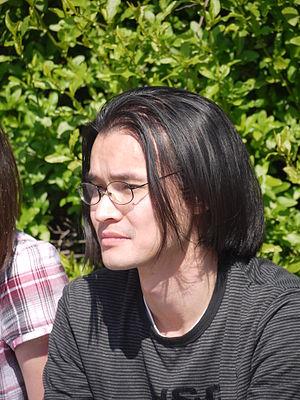
Cet article présente les personnages de la web-série Noob.